The Legends of Treasure Island

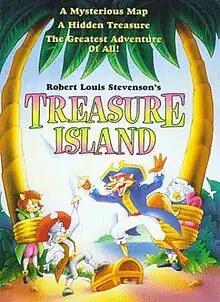
US DVD cover

The Legends of Treasure Island is a British animated television series. It had two series of 13 episodes each and each episode runs for 22–25 minutes.